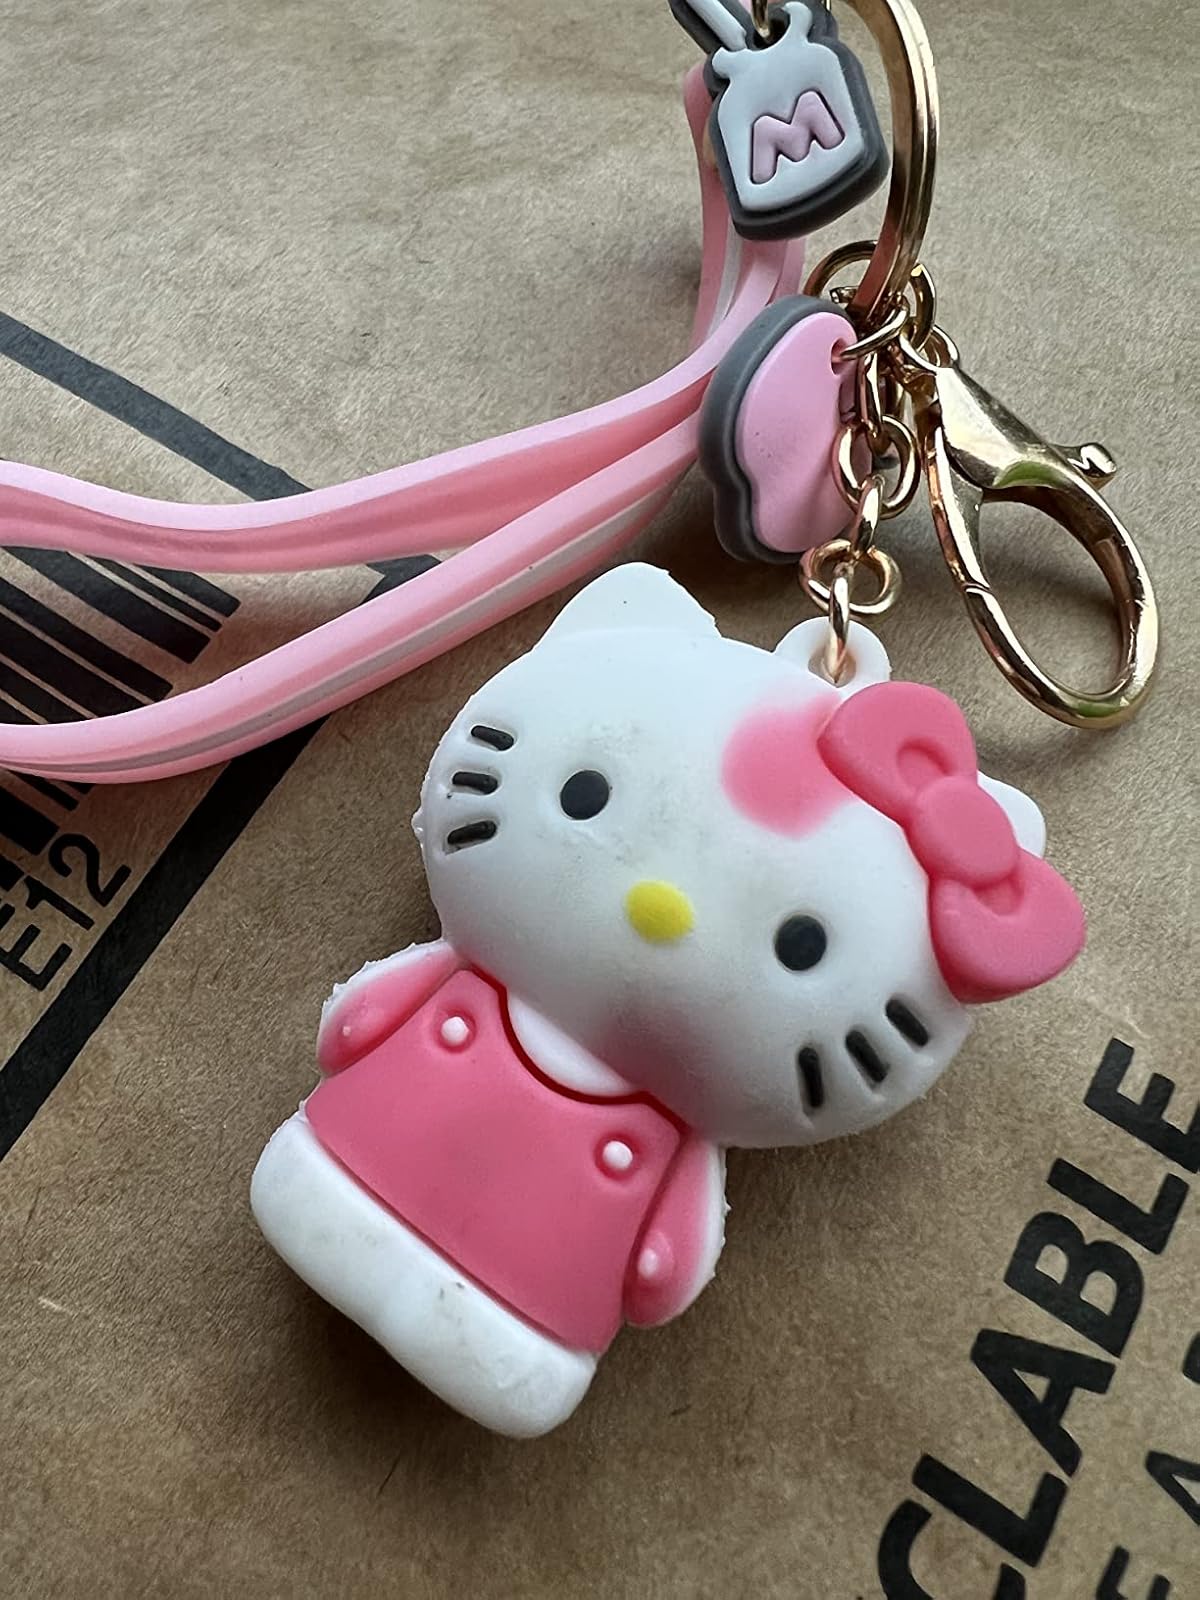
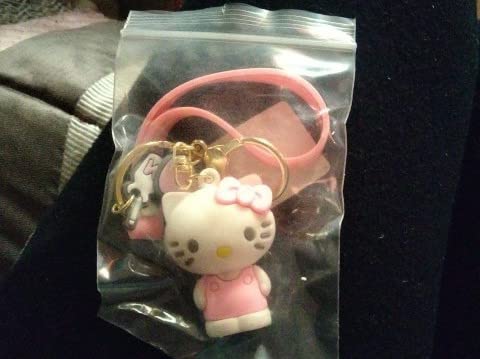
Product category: accessories_keychain
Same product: yes